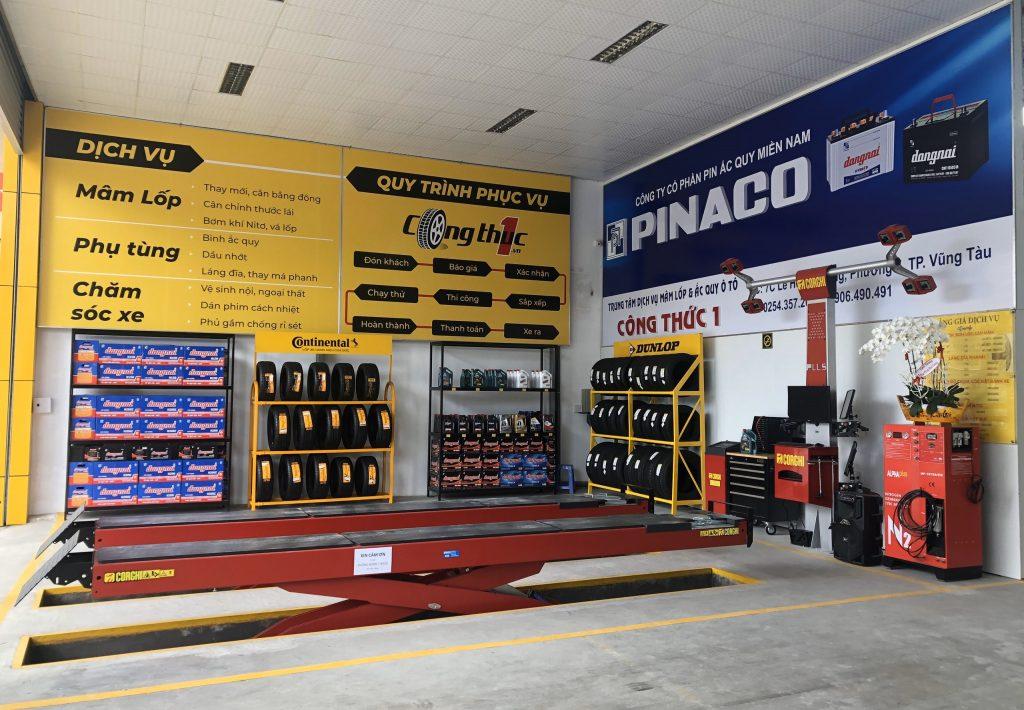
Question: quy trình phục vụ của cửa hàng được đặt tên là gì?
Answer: quy trình phục vụ có tên là công thức 1